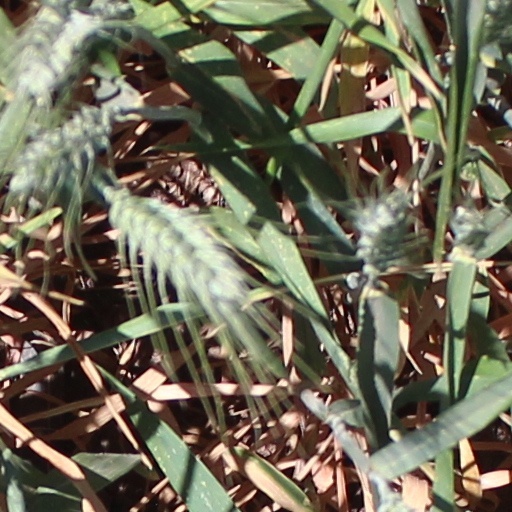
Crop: wheat